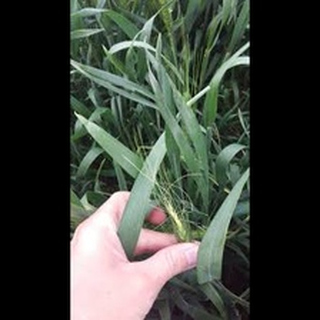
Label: wheat_smut